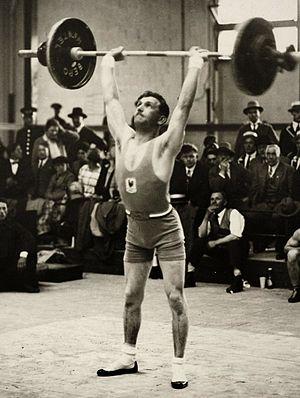
Jules Joseph Meese, né le 3 septembre 1896 à Lille et mort le 1ᵉʳ décembre 1968 à Lomme, est un haltérophile français.